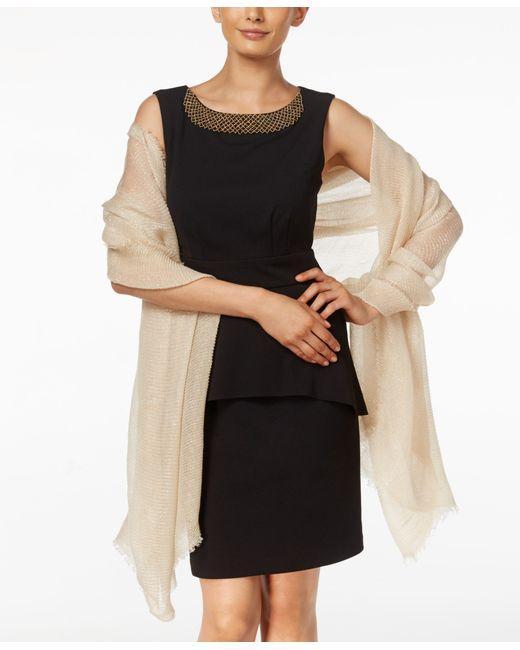
Rundhals-Baumwoll-Midi für Damen